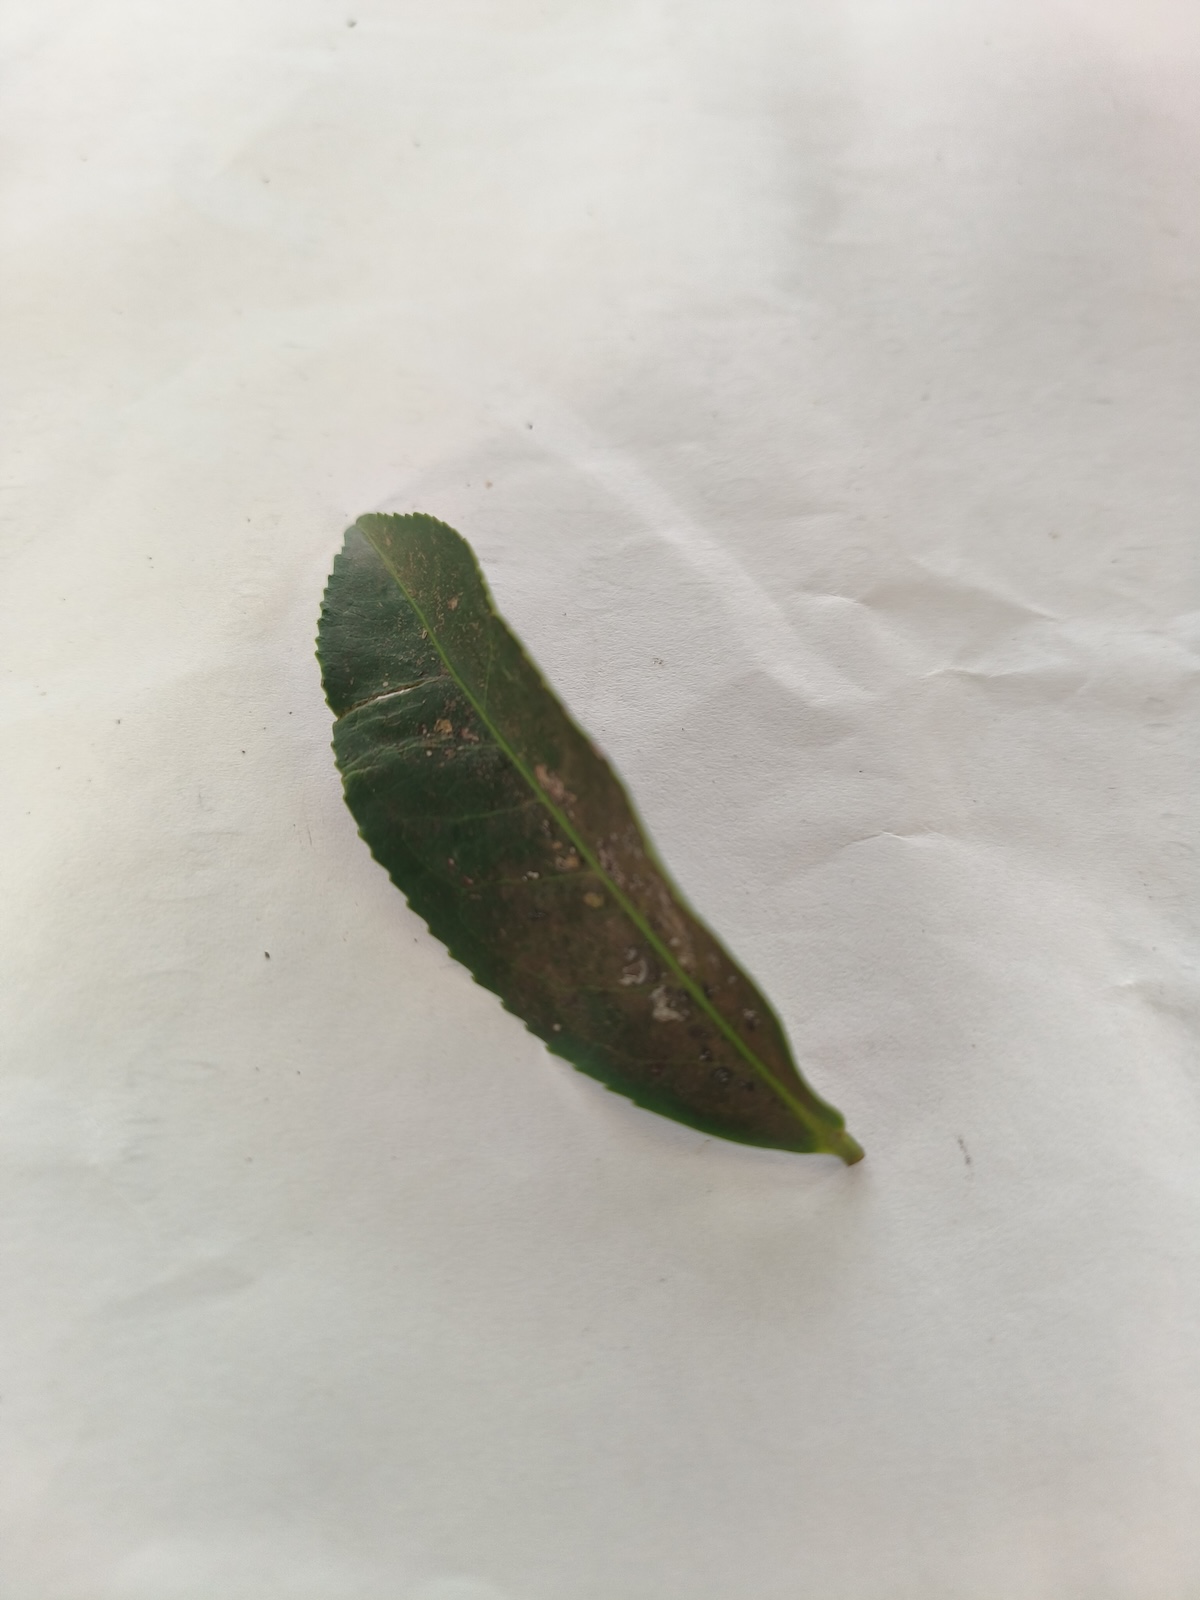
Label: Red spider